Thad Luckinbill

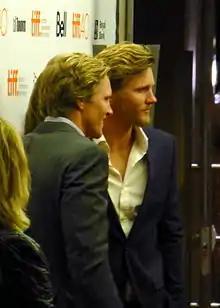
Luckinbill (right) and his brother Trent in 2015

Thaddeus Rowe Luckinbill (born April 24, 1975) is an American actor and producer best known for playing J.T. Hellstrom on the CBS soap opera "The Young and the Restless", from August 1999 to November 2010. He reprised the role of J.T. from December 2017 to April 2018, again in March 2019, and again in May 2023.